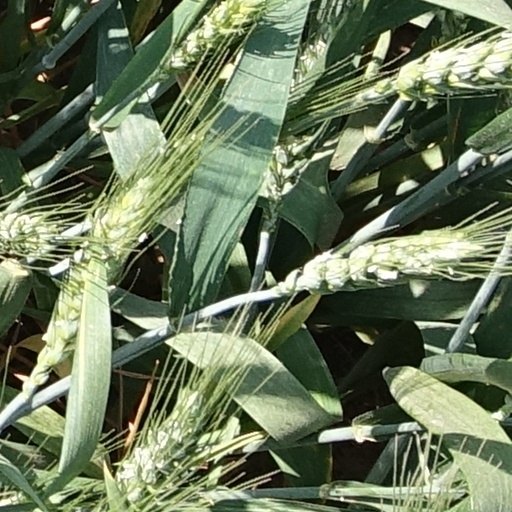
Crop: wheat